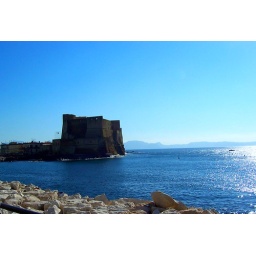
castle on the water in Naples